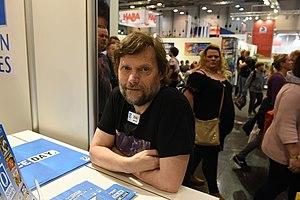
Dirk Henn est un auteur de jeux de société allemand. Avec sa femme Barbara il vit à Aix-la-Chapelle où ils possèdent la maison d'édition db-Spiele.